Hal Trosky

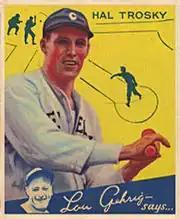
A 1934 Goudey baseball card of Trosky

Starting in 1938, Trosky started experiencing near constant migraine headaches, which began to affect his vision. After nearly being hit by a pitch, he announced on July 12, 1941, to Indians manager Roger Peckinpaugh and reporters, "a fellow can't go on like this forever. If I can't find some relief, I'll simply have to give up and spend the rest of my days on my farm in Iowa." Trosky told a sportswriter in February 1942 that he had visited doctors in several American cities for help with his headaches but found none. He revealed that he had told the Indians that he would be retiring but may seek to return to baseball if his condition improved after a year of rest (as it would turn out, the migraine pain would eventually be lessened with daily vitamin B-1 shots and a lessened intake of dairy products).